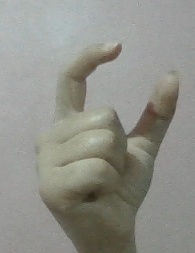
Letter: nun